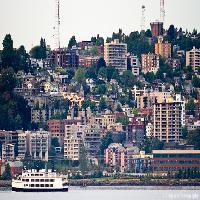
Weather: cloudy or overcast